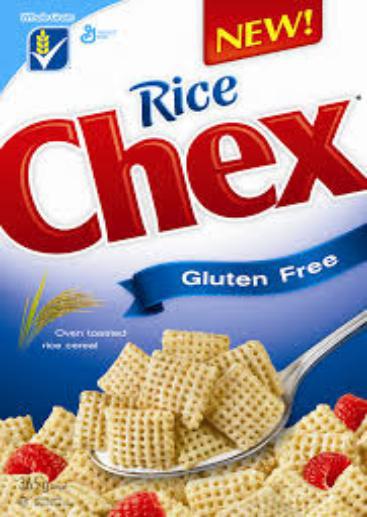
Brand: Chex
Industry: Food